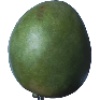
Label: Mango 1